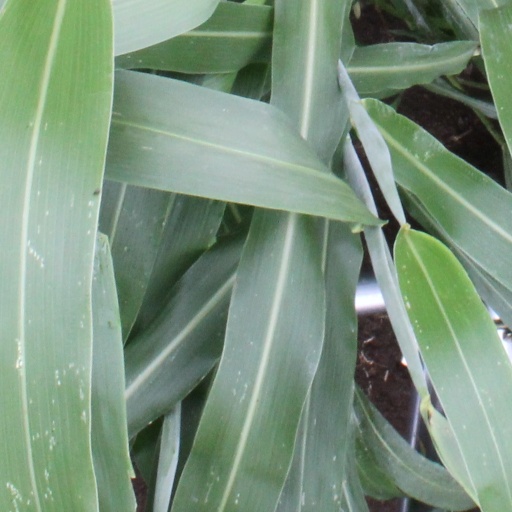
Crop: sorghum